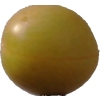
Label: cherry_wax